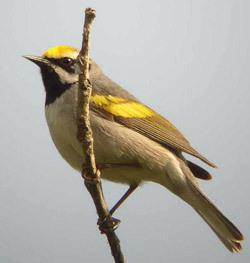
A photo of a golden winged warbler